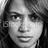
Emotion: sad